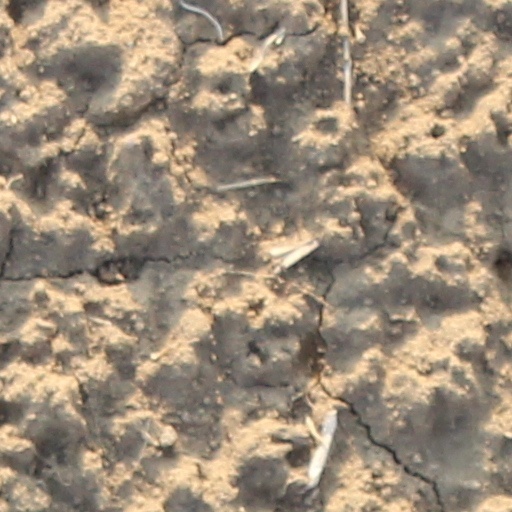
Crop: wheat